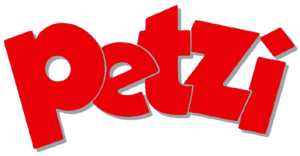
Logo de la bande dessinée Petzi, version Casterman (belge)
Petzi est une série animalière danoise de bande dessinée pour enfants créée en 1951 par le couple Vilhelm Hansen et Carla Hansen, et mettant en scène de manière humoristique les voyages en bateau de l'ourson Petzi et ses amis. À ce jour, la série a été traduite dans une dizaine de langues. C'est un grand classique du genre au Danemark.